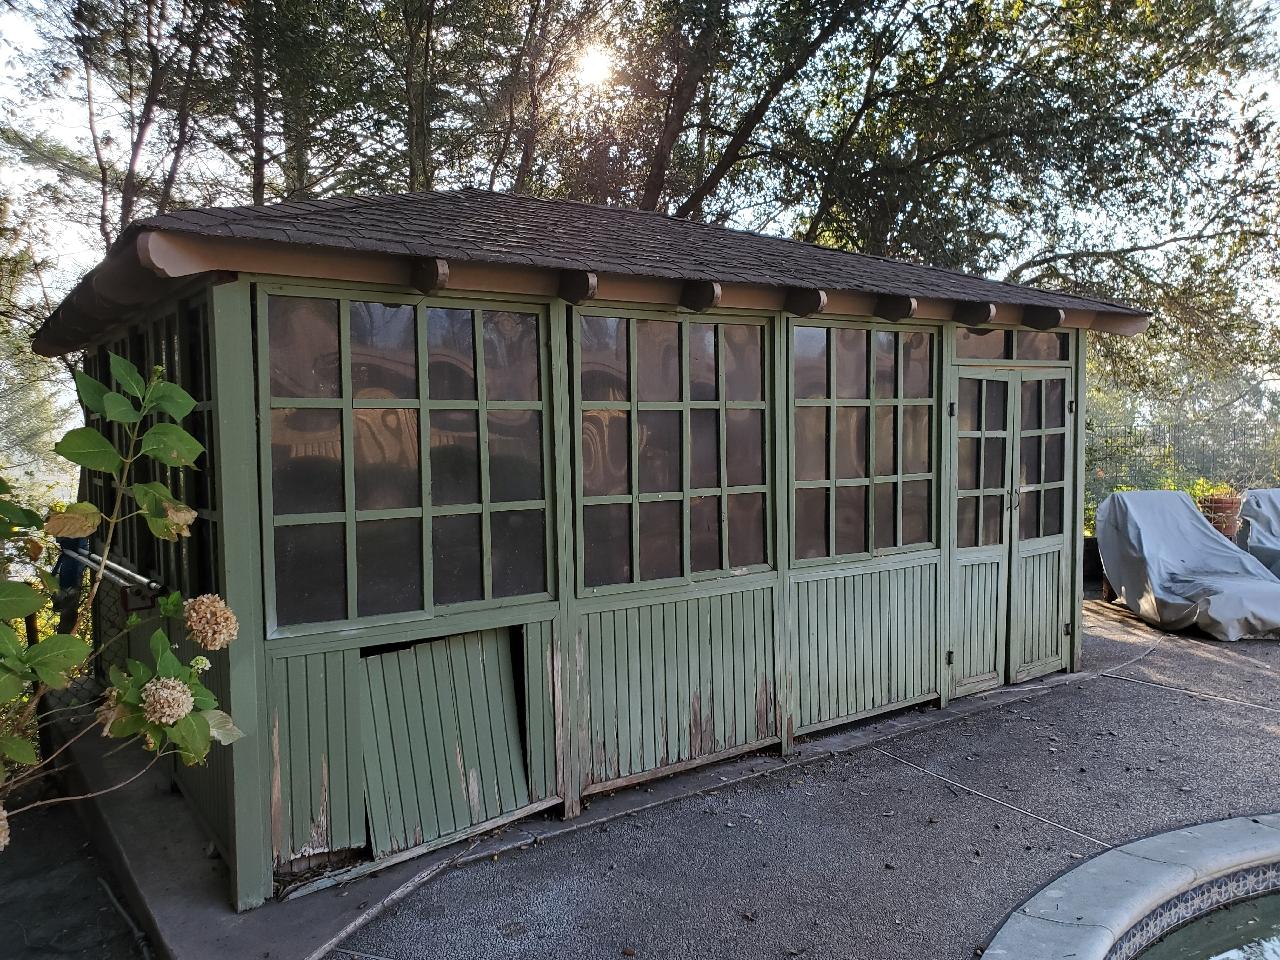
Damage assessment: no_damage